Croatian Defence Council

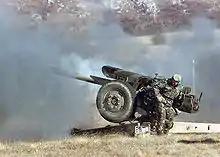
HVO 122mm Howitzer D-30J during an exercise

The main HVO headquarters was located in Mostar, and was divided into four corps-status operational zones: South-Eastern Herzegovina, North-Western Herzegovina, Central Bosnia, and Bosnian Posavina. In comparison, the first three zones were grouped more or less together, with two enclaves, Usora, which was defended by the 110th Usora Brigade, and Žepče, which was defended by the , Posavina was completely isolated in northern Bosnia on the right bank of the Sava river around Orašje and was entirely dependent on support from Croatia. There was also the in the Bihać enclave which liaised with the ARBiH 5th corps. Each OZ controlled 8-14 infantry brigades, a military police battalion and an MP "Light Assault Battalion".